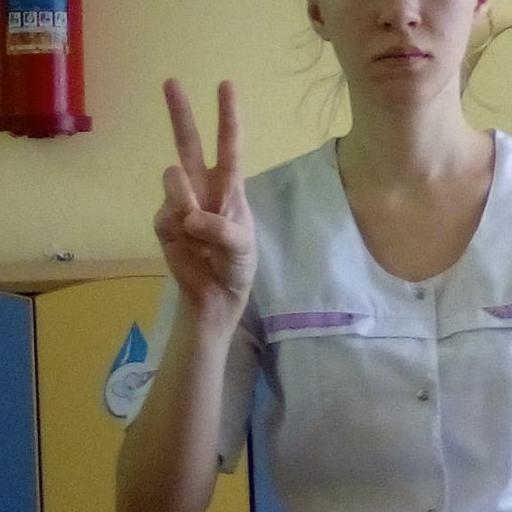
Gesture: peace